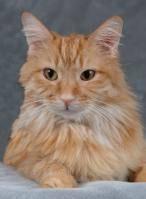
cat